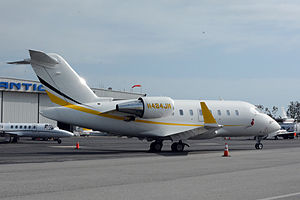
Bombardier CL-600 Challenger / Udvikling
Bombardier Challenger 600 2B16, 2010
Bombardier Challenger 600 serien er en familie af jetdrevne forretningsfly. De blev først produceret af Canadair mens dette var et uafhængigt firma, og fra 1986 af Canadair som en division af Bombardier Aerospace. Inklusive Challenger 300 og Challenger 850 er der 1.600 Bombardier Challenger i tjeneste, og flåden har logget 7,3 millioner flyvetimer i løbet af over 4,3 millioner flyvninger.